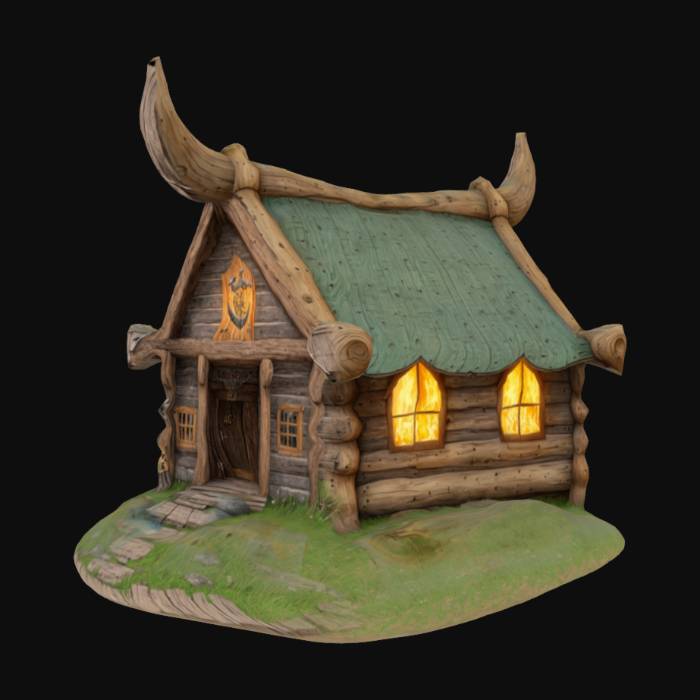
미적 점수 (1~10점): 8